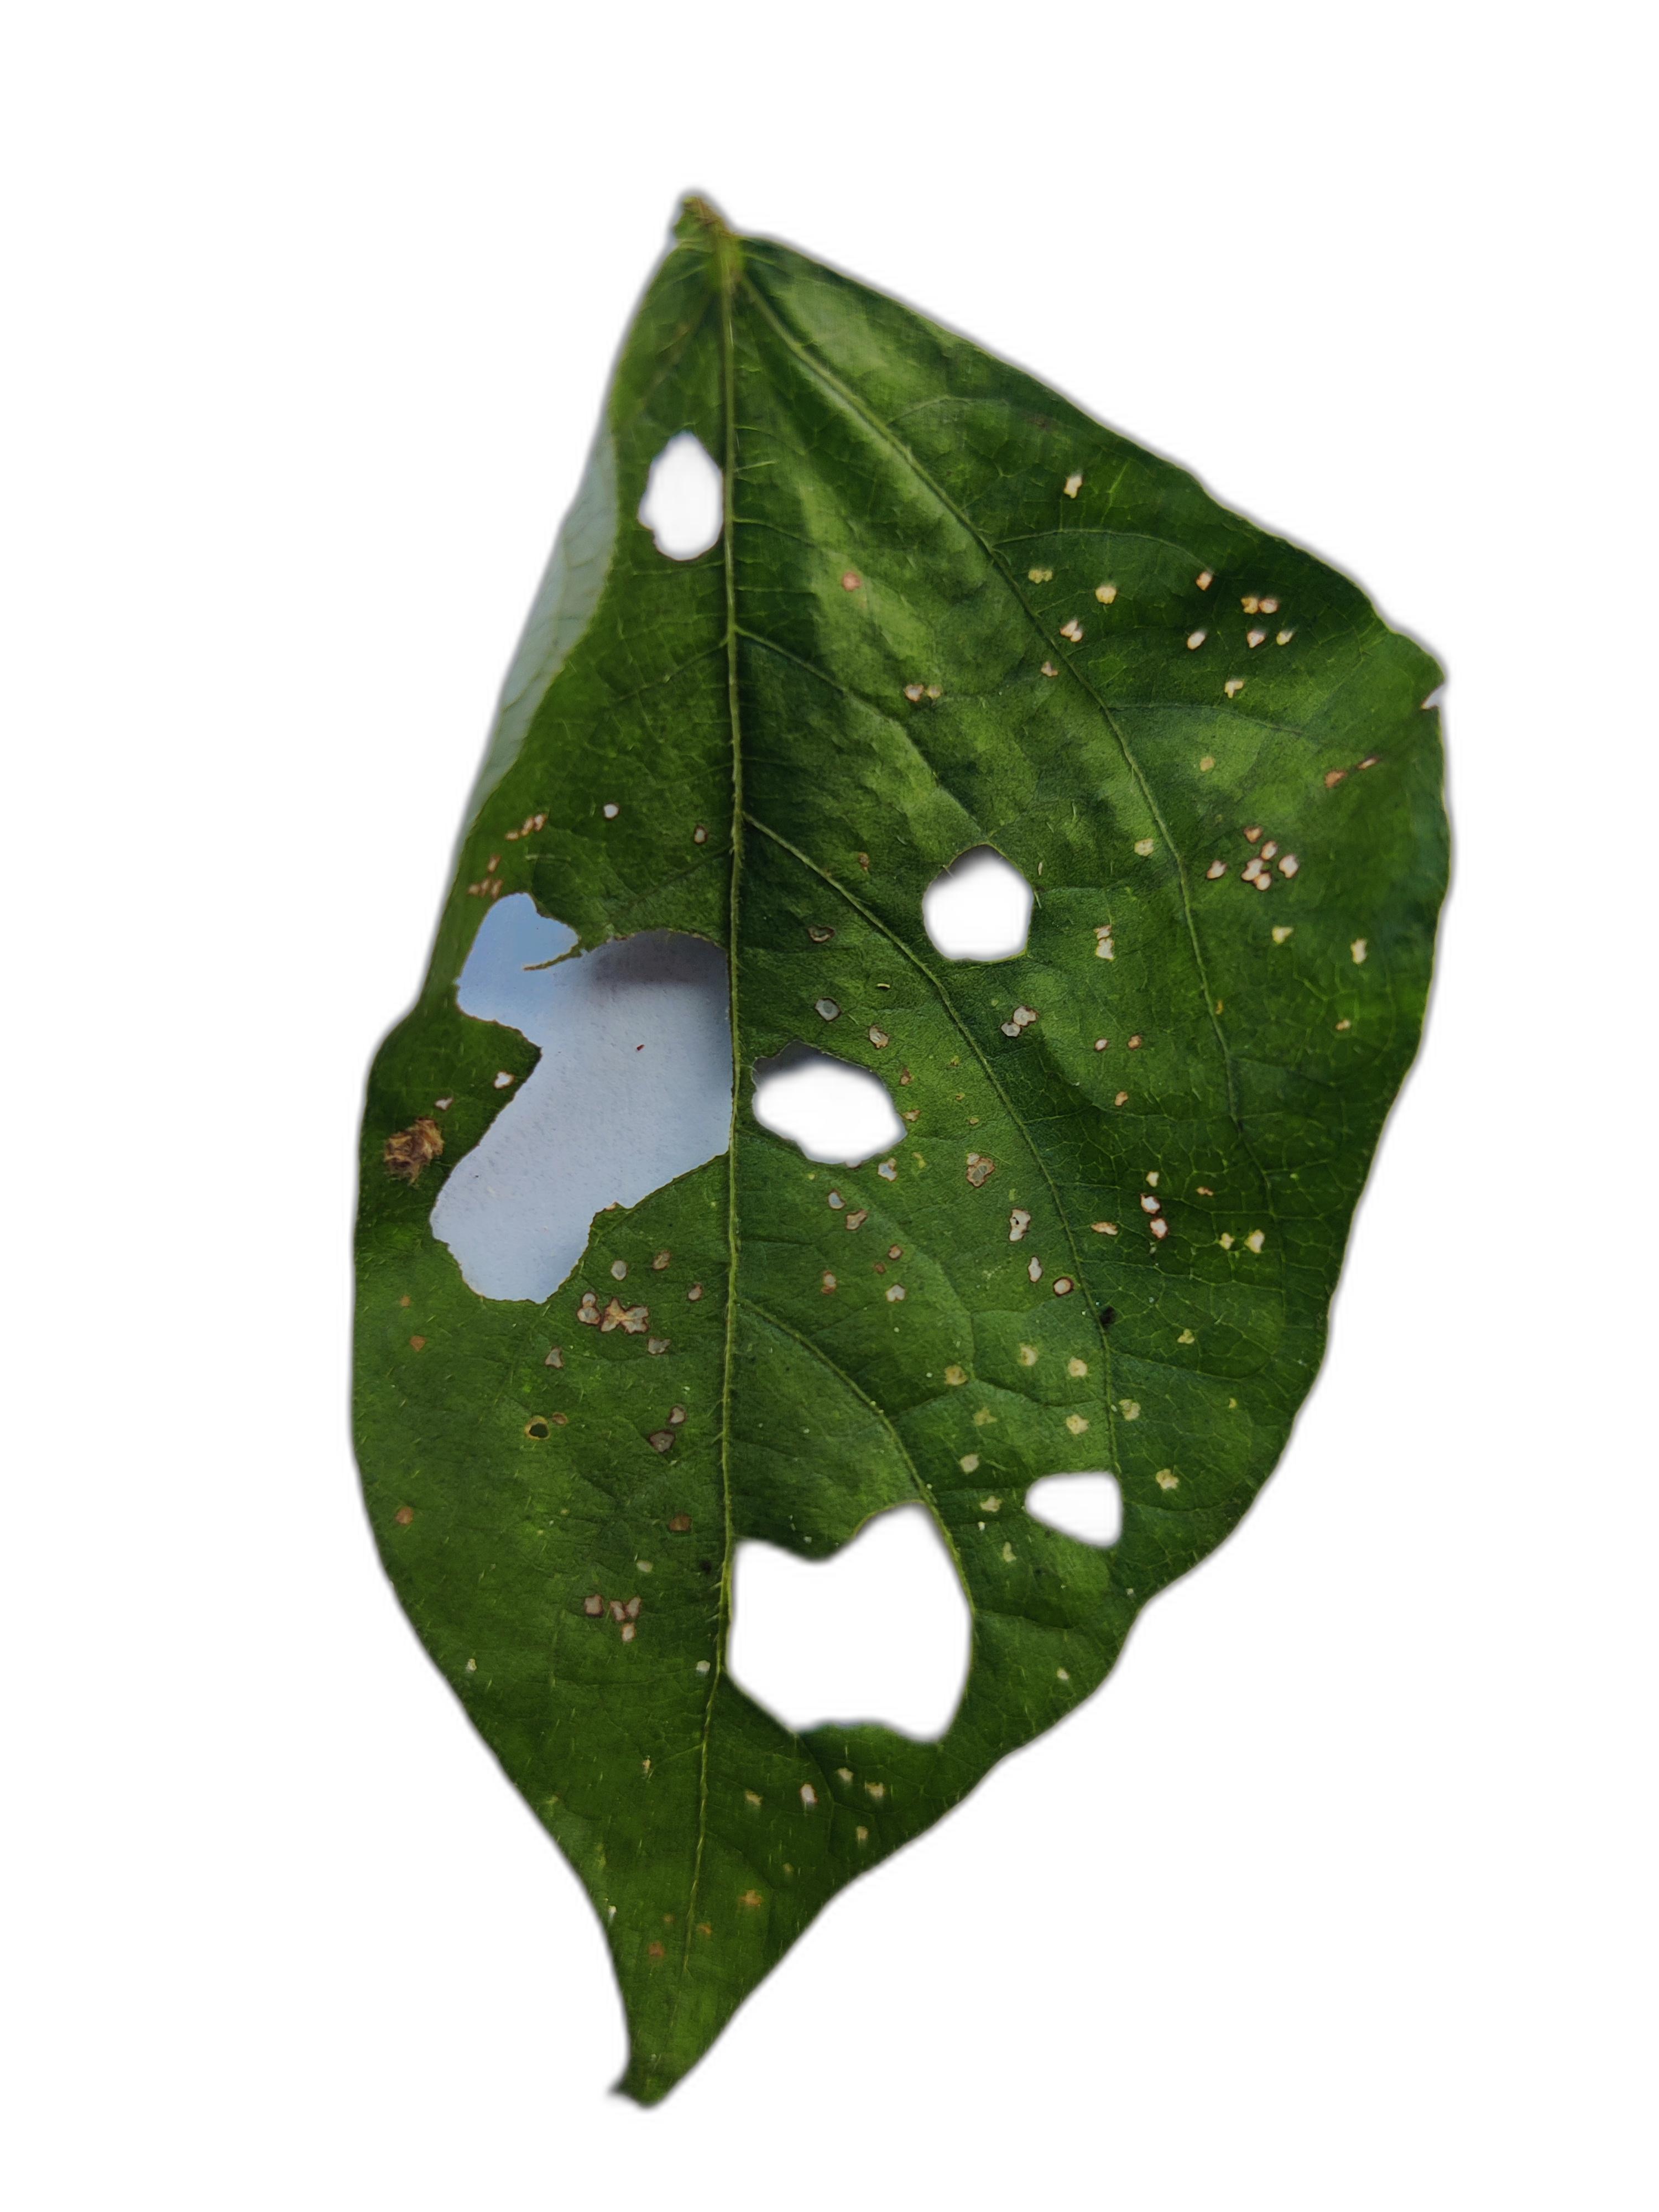
Label: Cercospora leaf spot